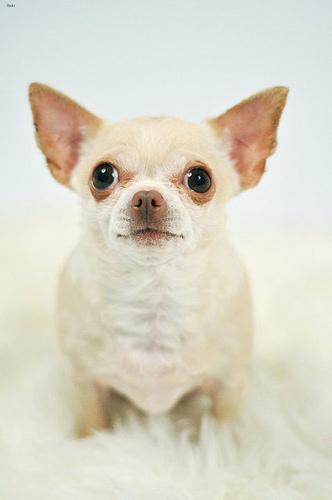
chihuahua